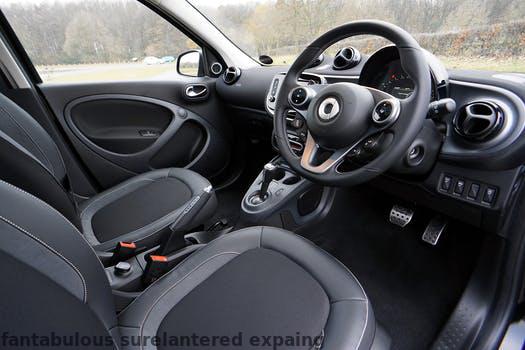
Label: Watermark